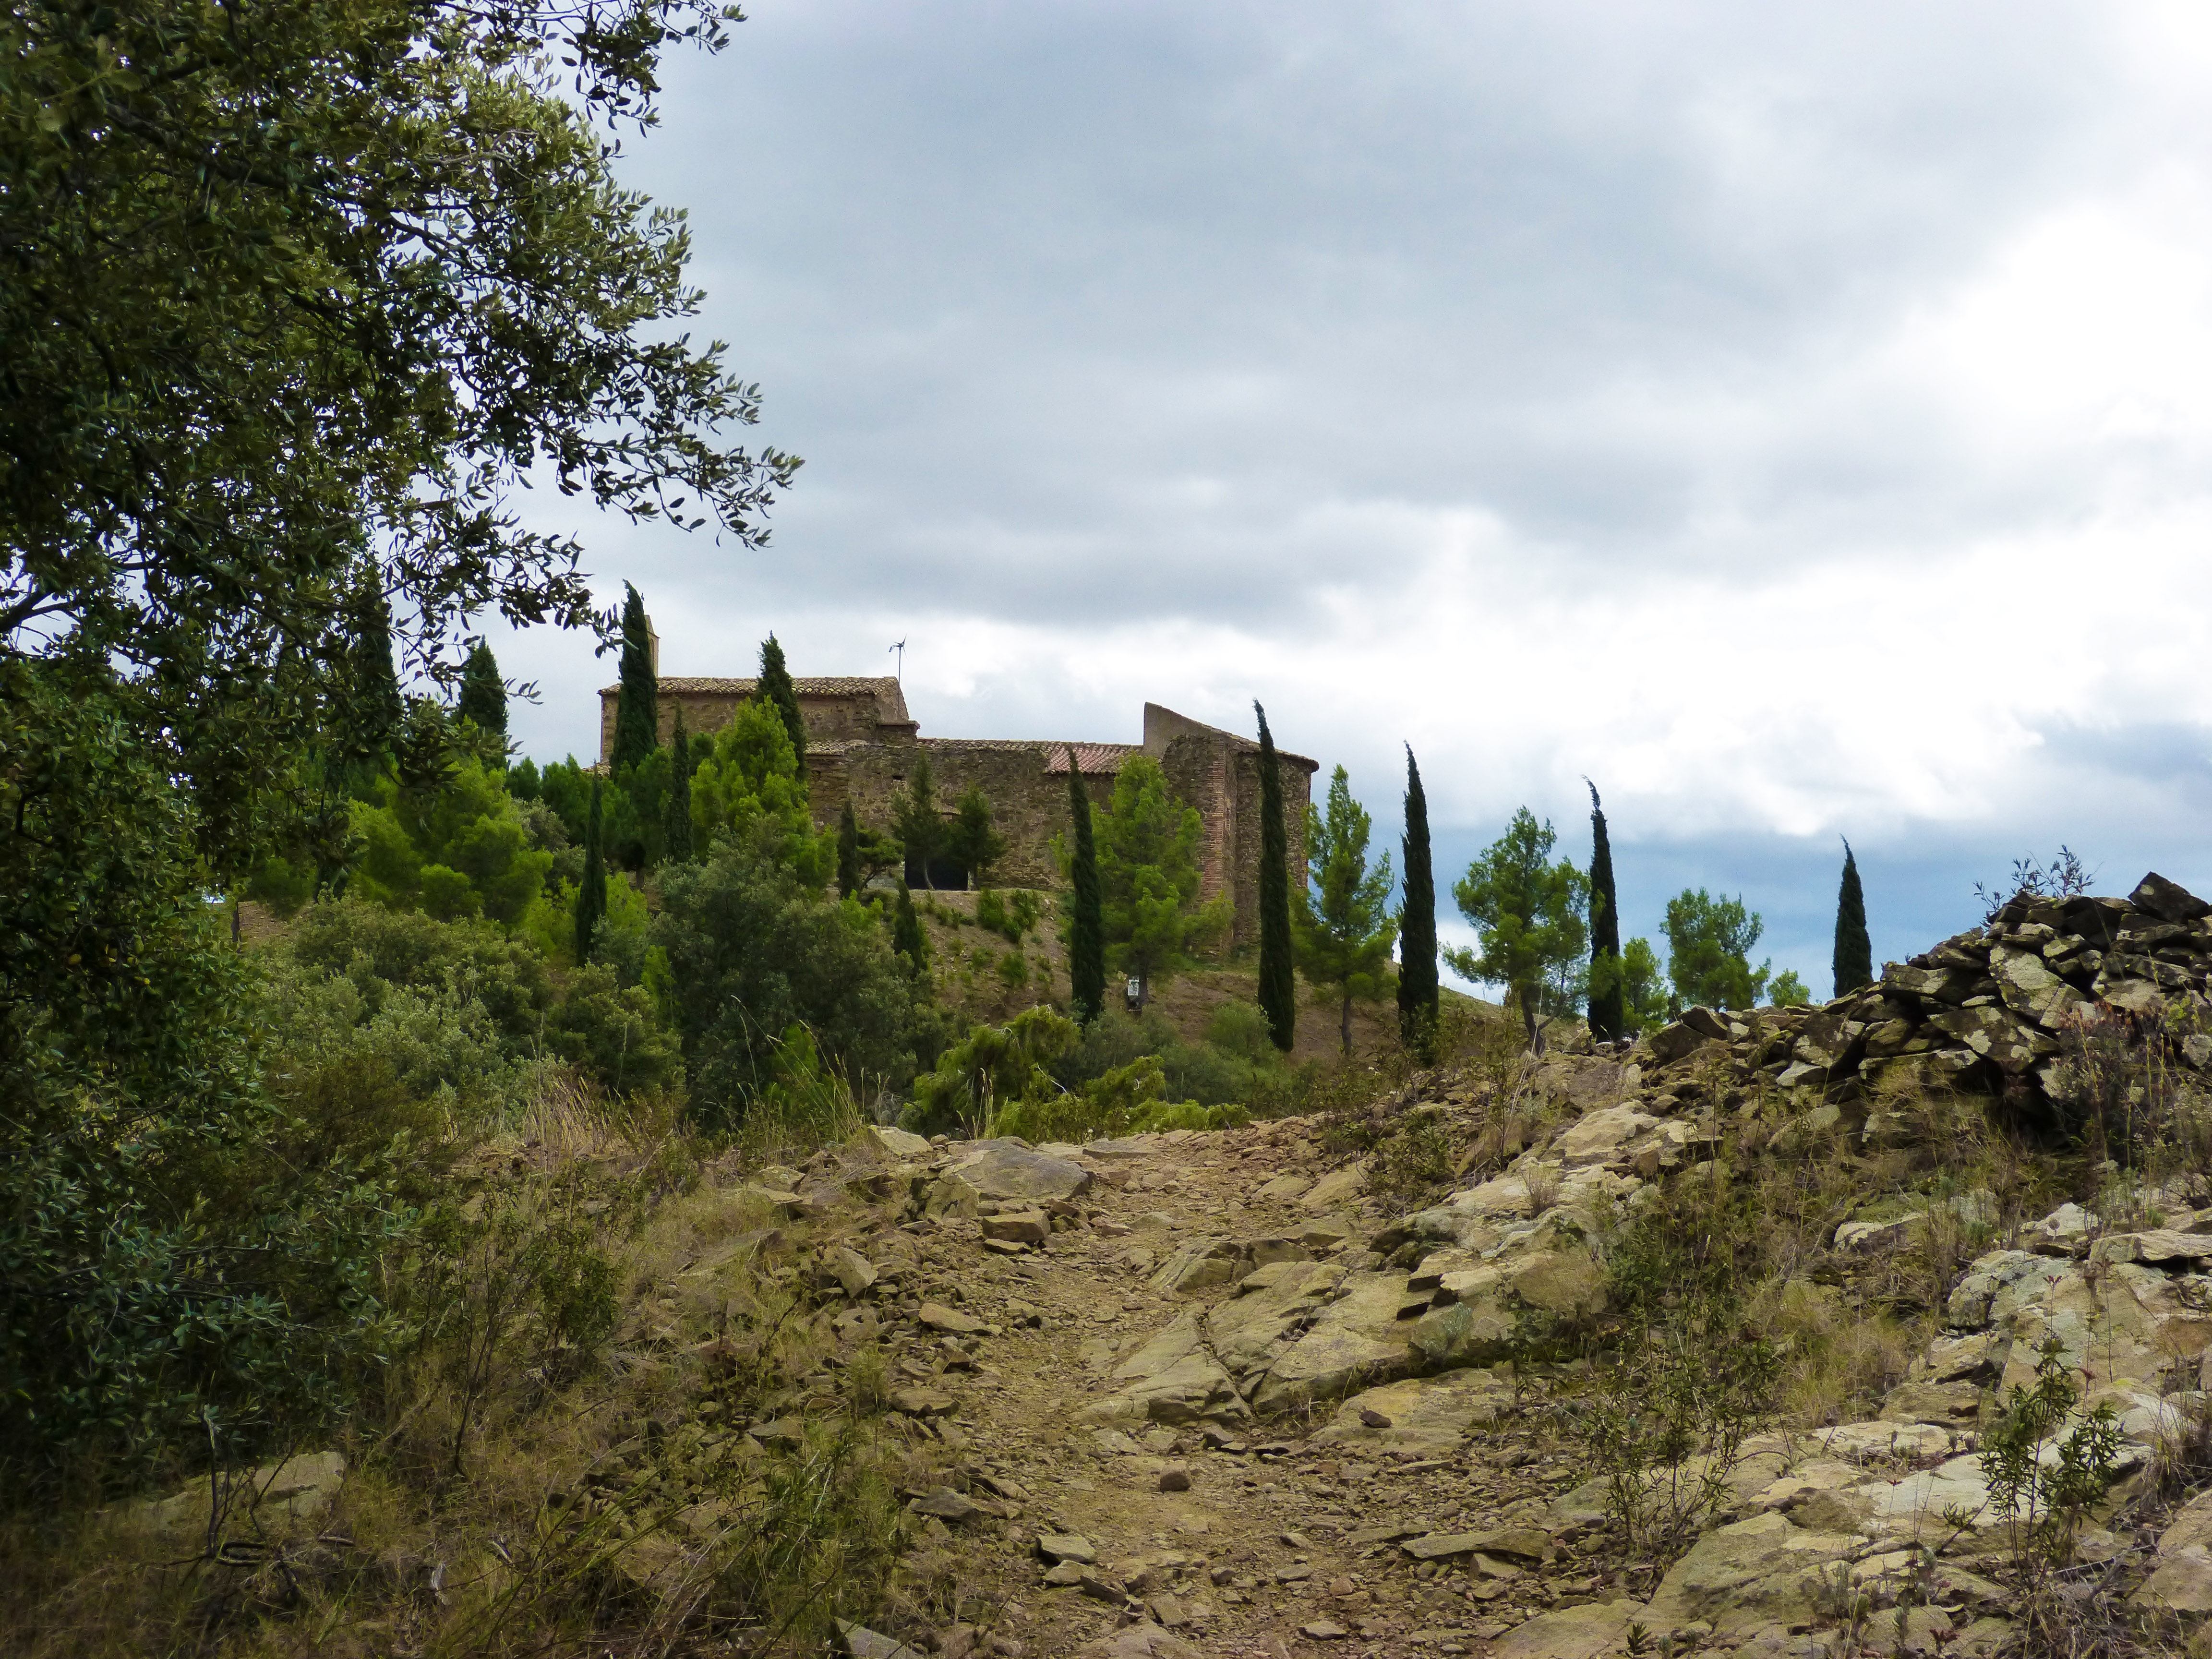
rock, mountain, trail, hill, cliff, storm, terrain, ridge, clouds, ruins, hermitage